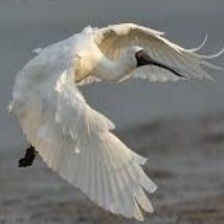
Species: BLACK FACED SPOONBILL
Scientific name: PLATALEA MINOR
ImageNet parent category: spoonbill